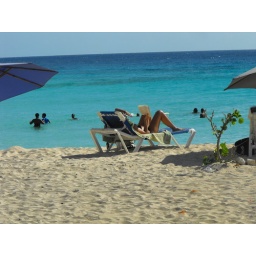
beautiful afternoon out with the point and shoot, taking in the white sandy beach and the things found on the beach.